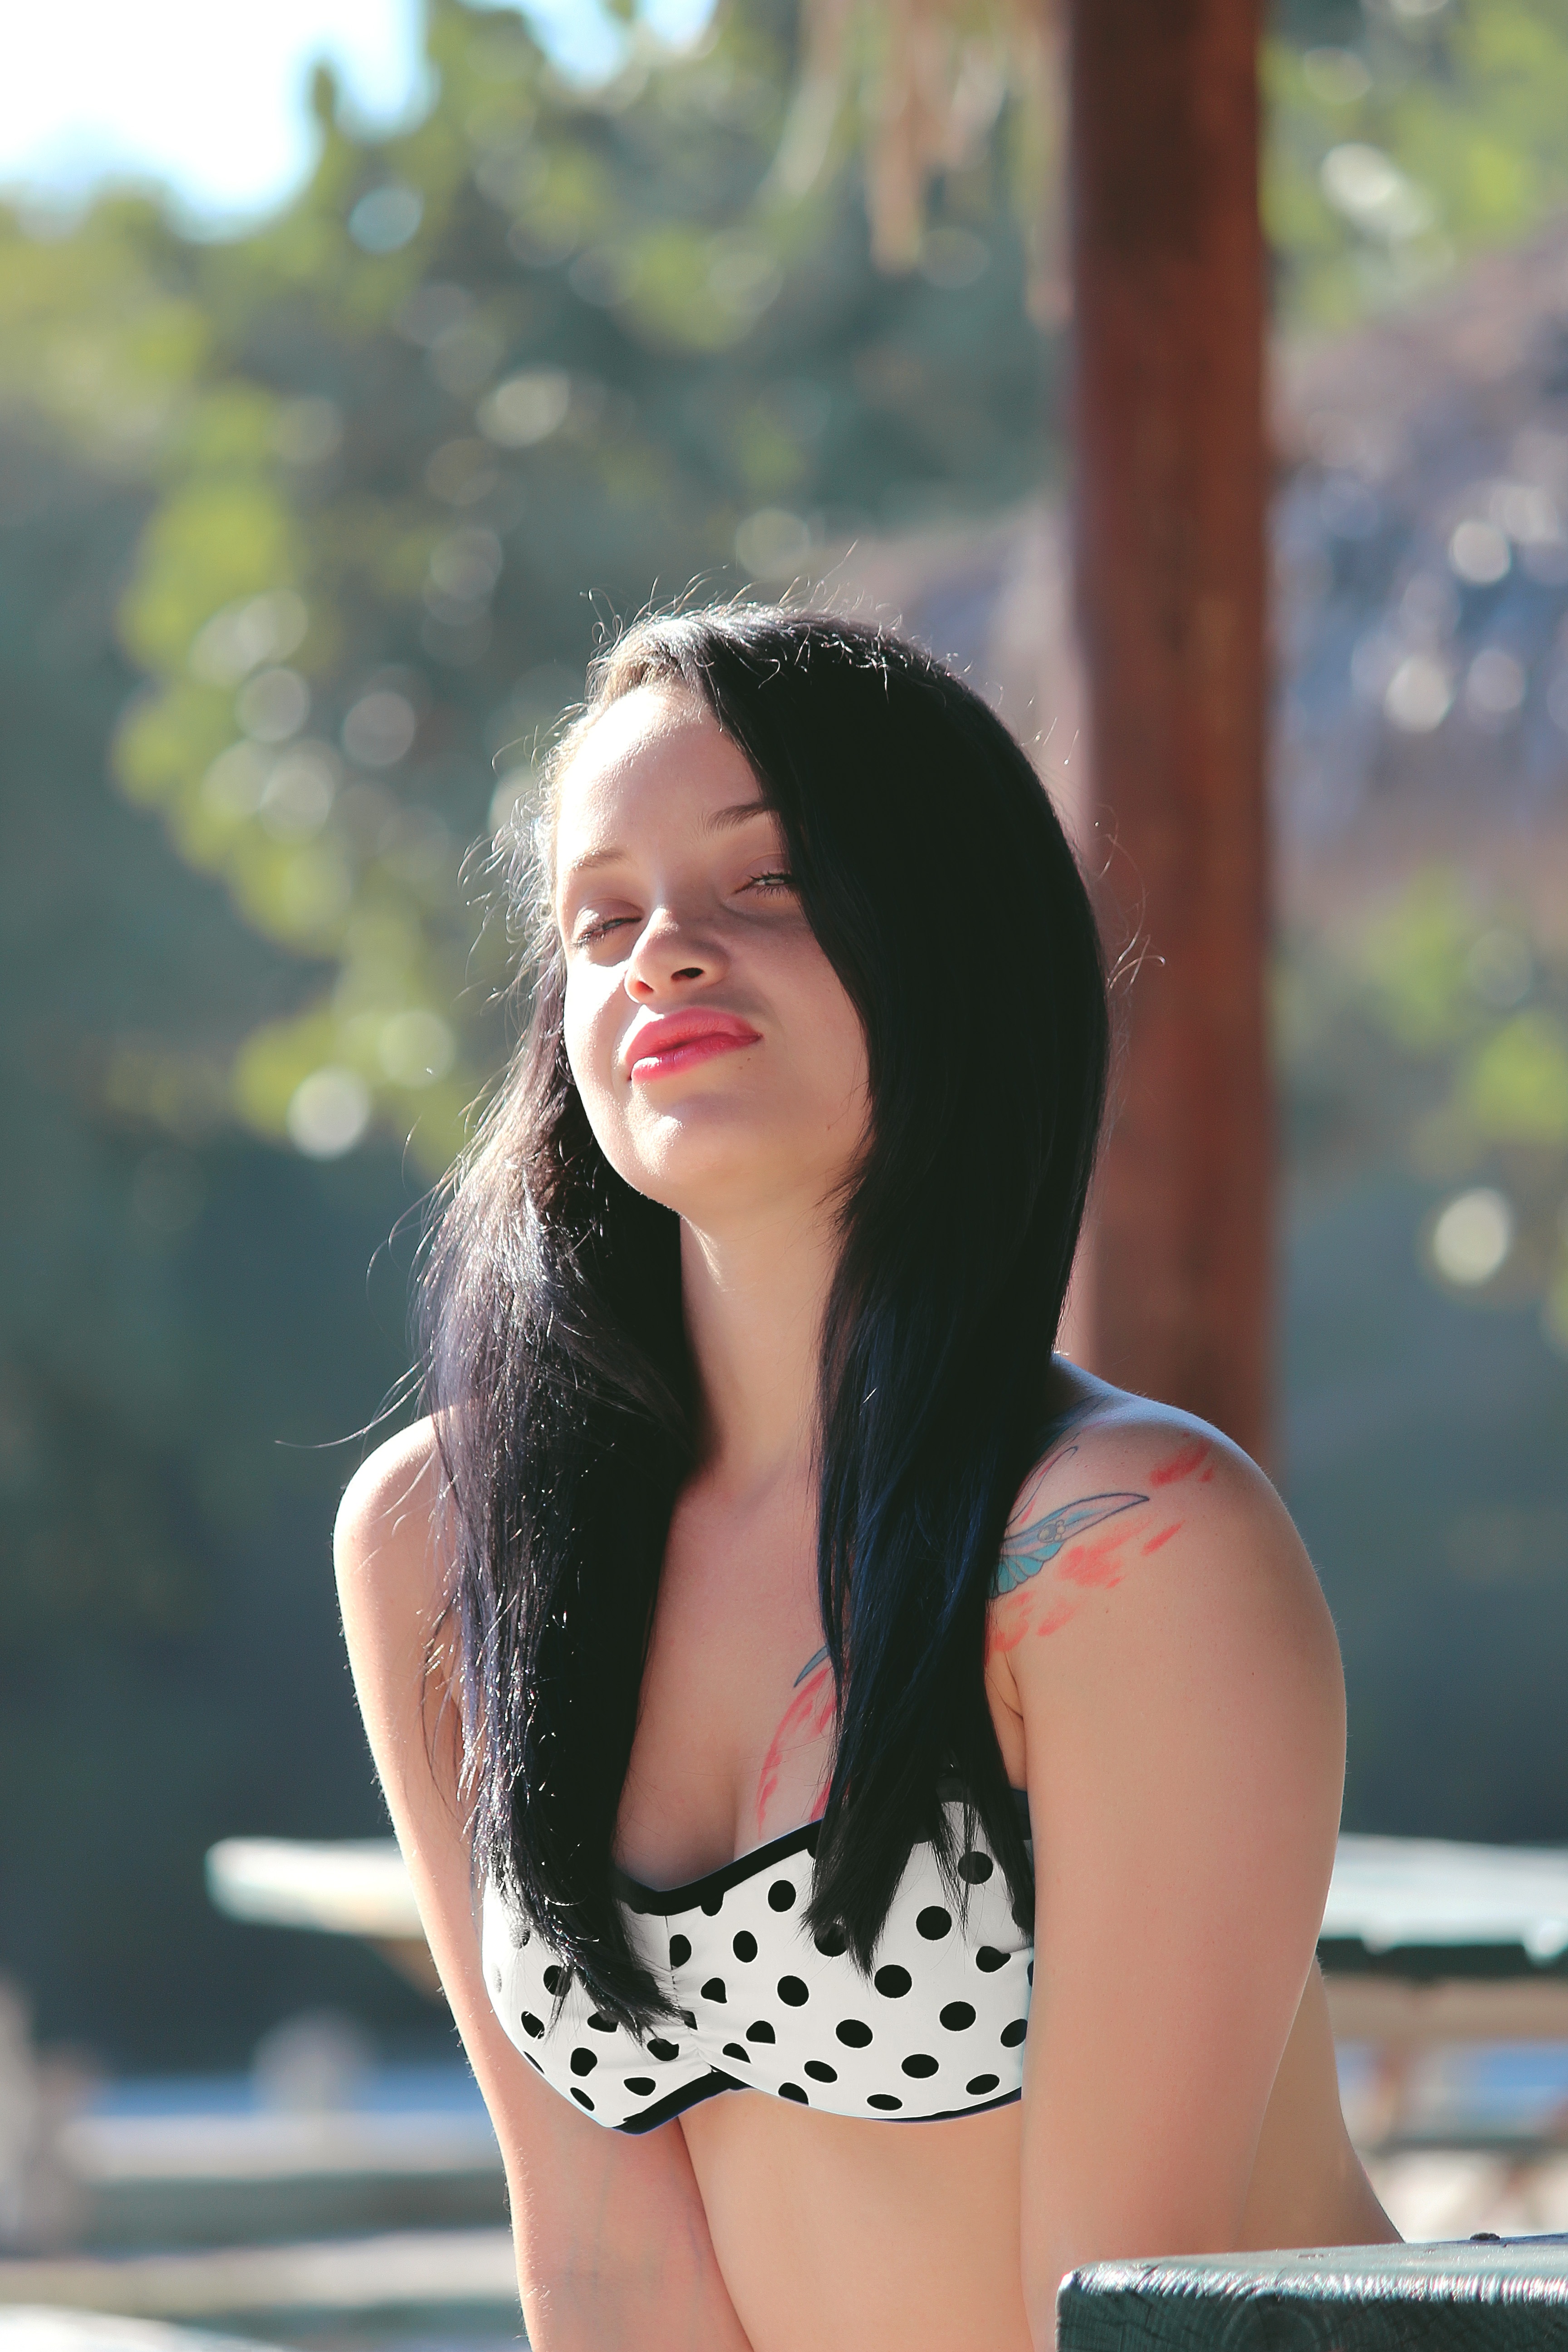
person, people, girl, woman, hair, photography, cute, female, leg, portrait, model, young, fashion, clothing, lady, lifestyle, hairstyle, smile, swimwear, long hair, black hair, face, dress, women, photograph, skin, beauty, sexy, style, attractive, adult, abdomen, photo shoot, brown hair, beach day, portrait photography, art model